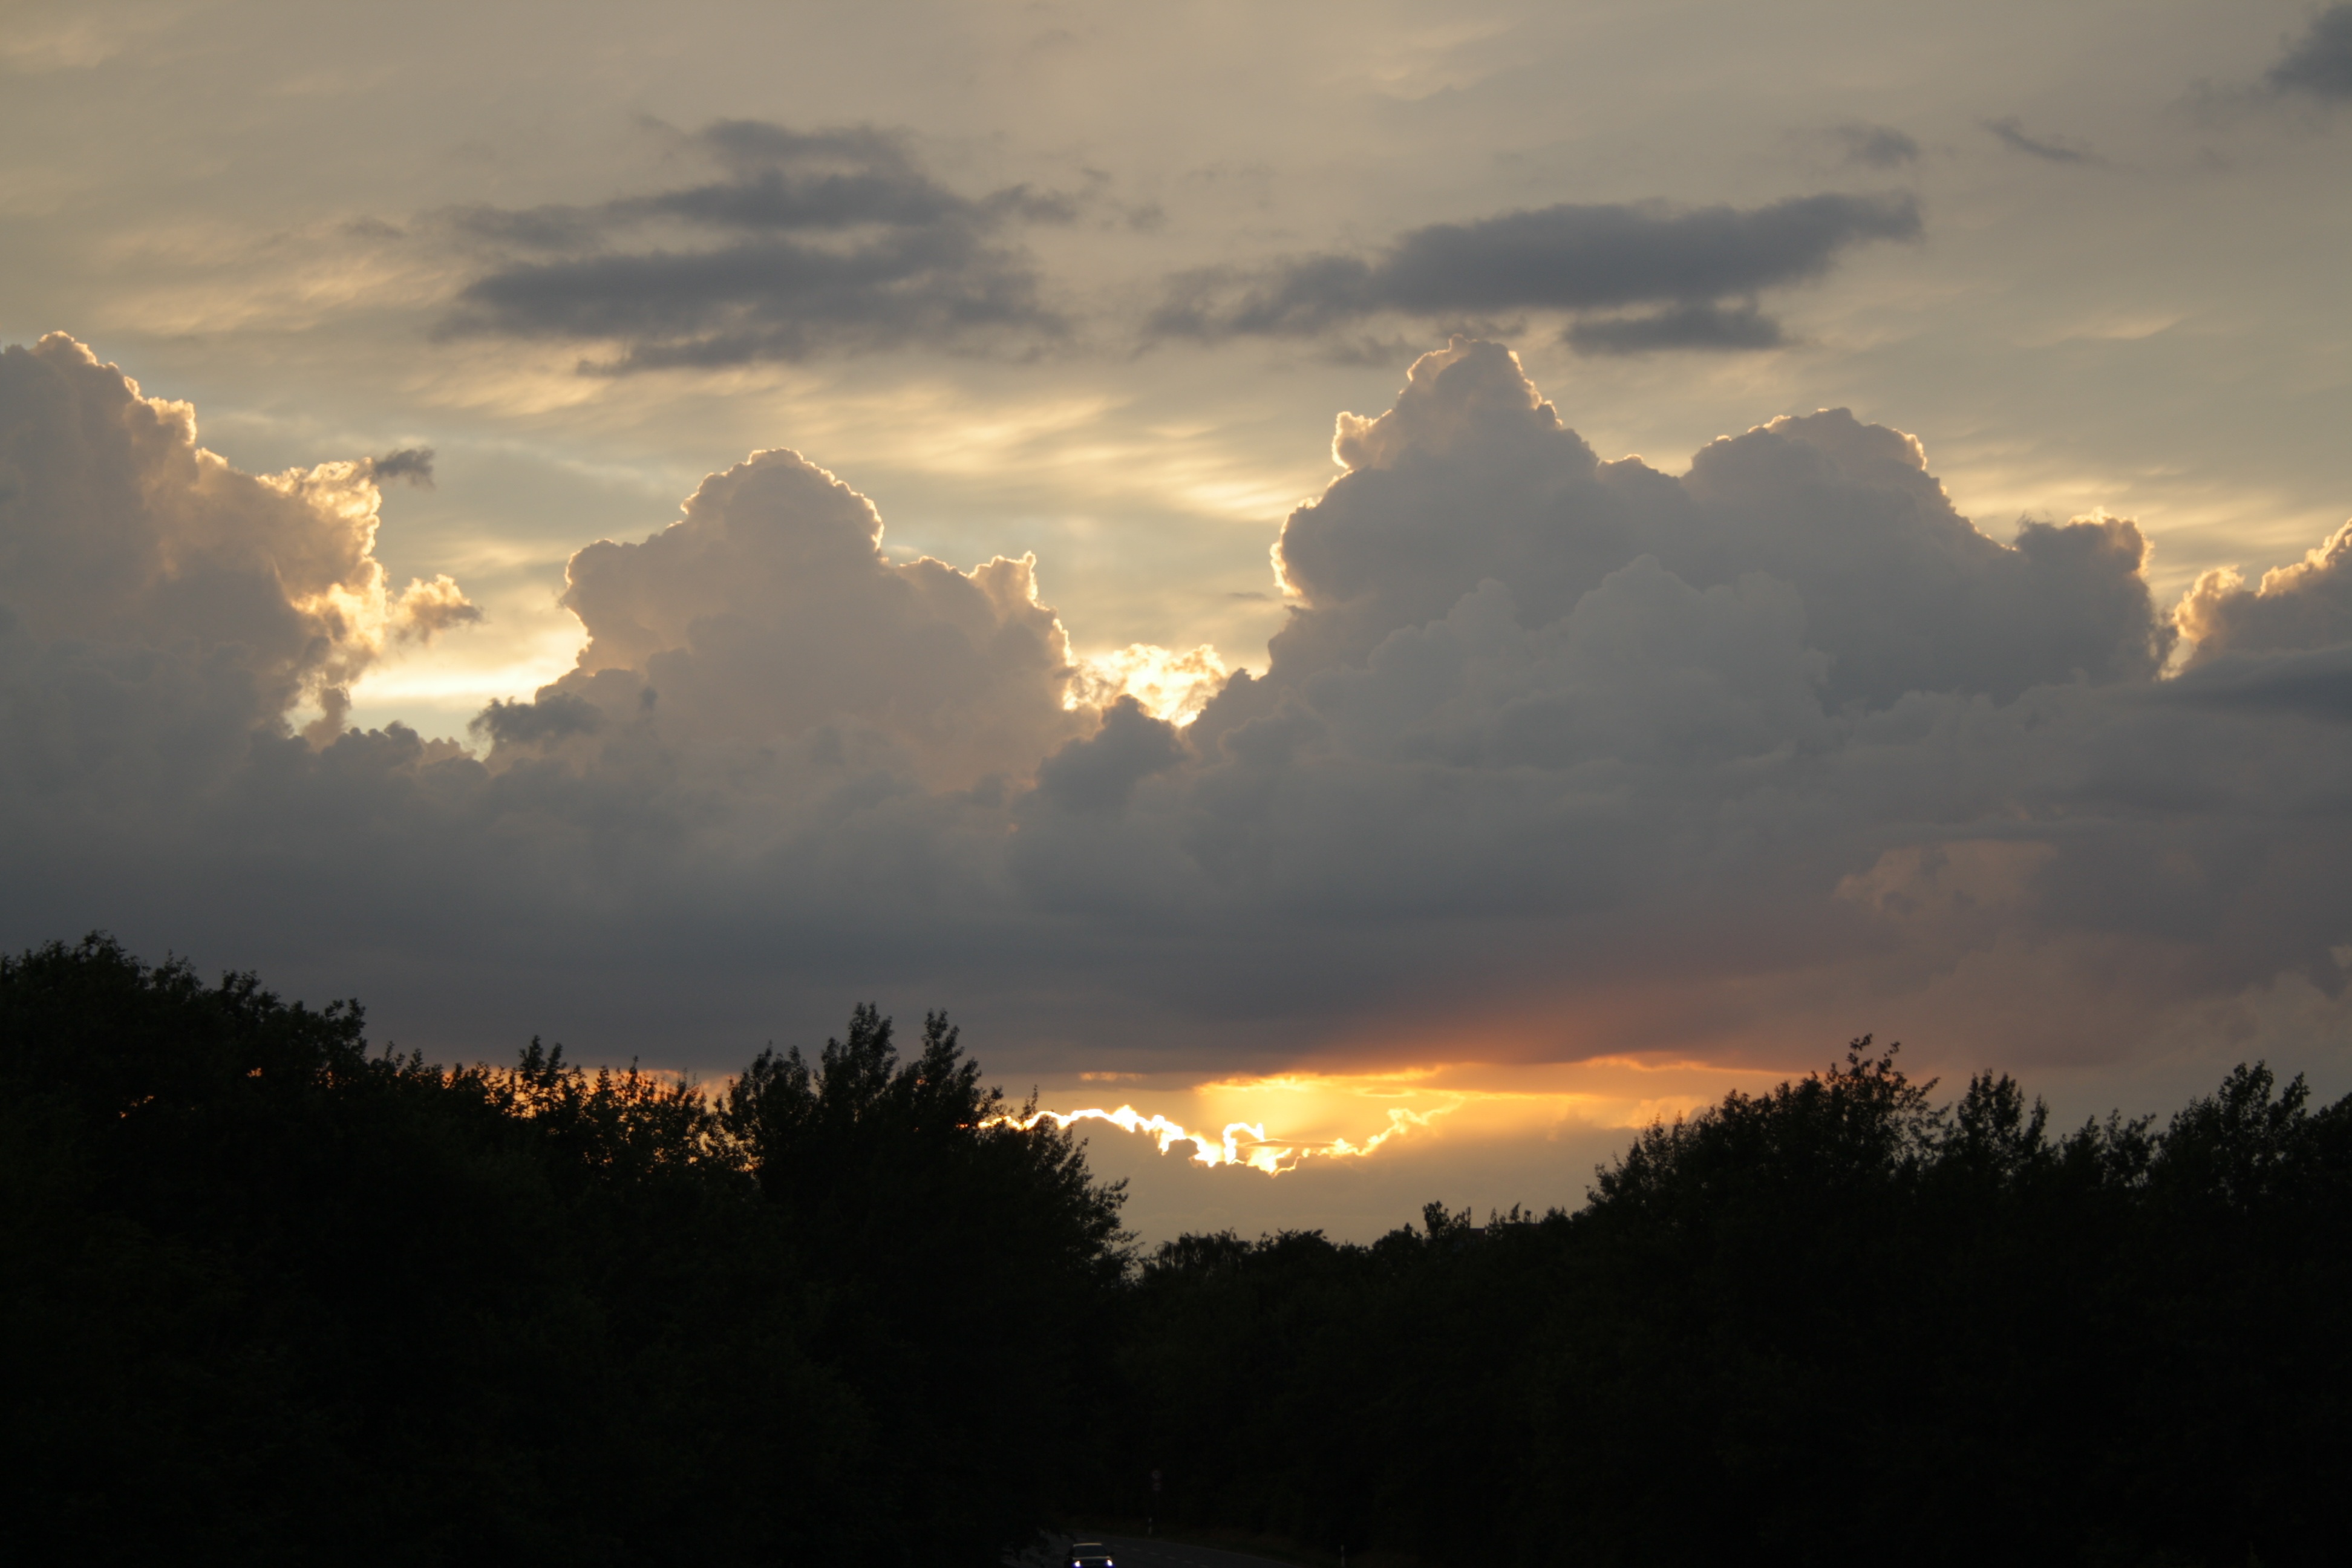
nature, cloud, sky, sun, sunrise, sunset, sunlight, morning, dawn, atmosphere, dusk, evening, twilight, lighting, clouds, abendstimmung, afterglow, evening sky, clouds contours, cloud tower, meteorological phenomenon, atmospheric phenomenon, red sky at morning